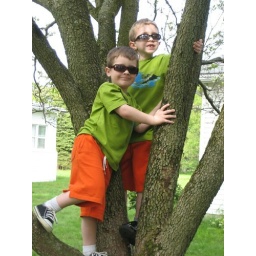
2 monkeys in a tree